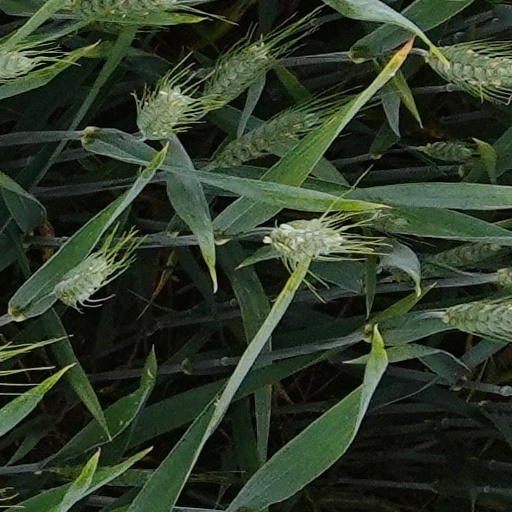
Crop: wheat